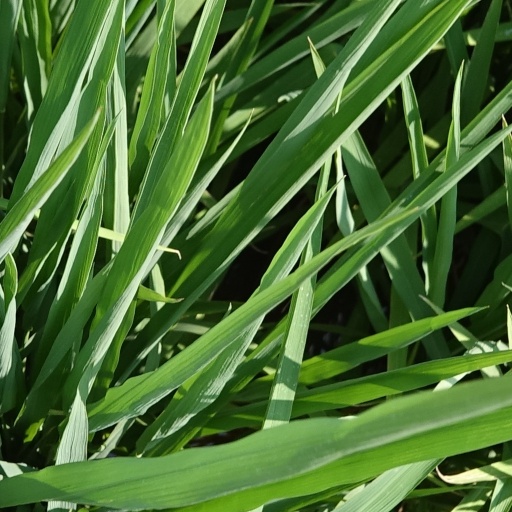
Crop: rice